Siddharthanagar

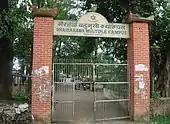
Bhairahawa Multiple Campus, Shantinagar

There are several higher education facilities in Siddharthanagar including Rupandehi Campus, IAAS Paklihawa Campus, Universal College of Medical Sciences and Bhairahawa Namuna Campus.